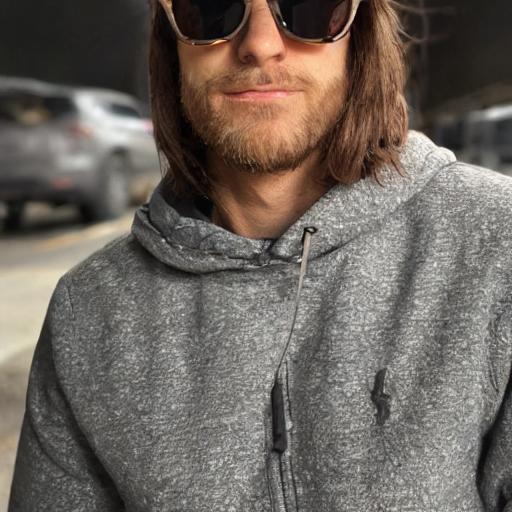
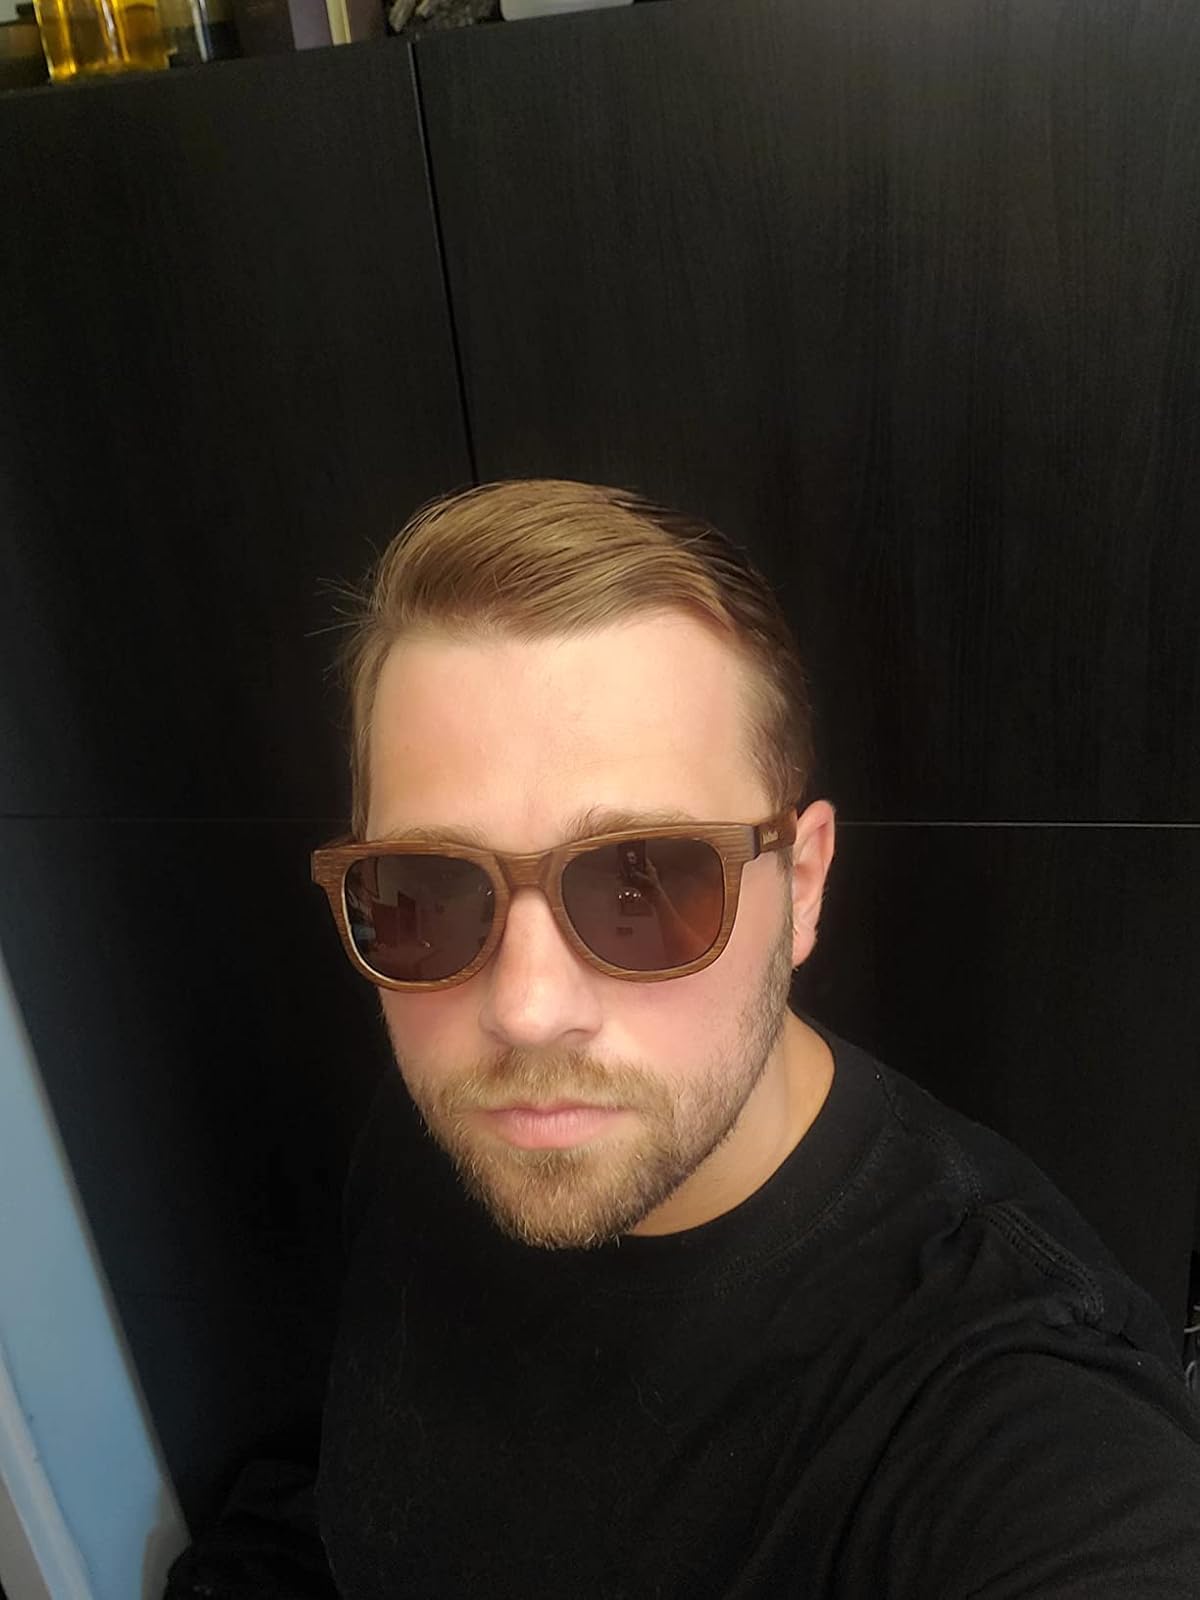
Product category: accessories_sunglasses
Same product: no